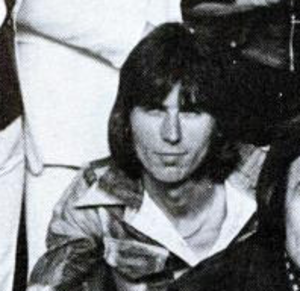
Cozy Powell
Cozy Powell var en engelsk rocktrommeslager, der blev kendt for sit sammenspil med mange kendte rockbands og kunstnere, fx The Jeff Beck Group, Rainbow, Gary Moore, Robert Plant, Brian May, Whitesnake, Emerson, Lake & Powell og Black Sabbath